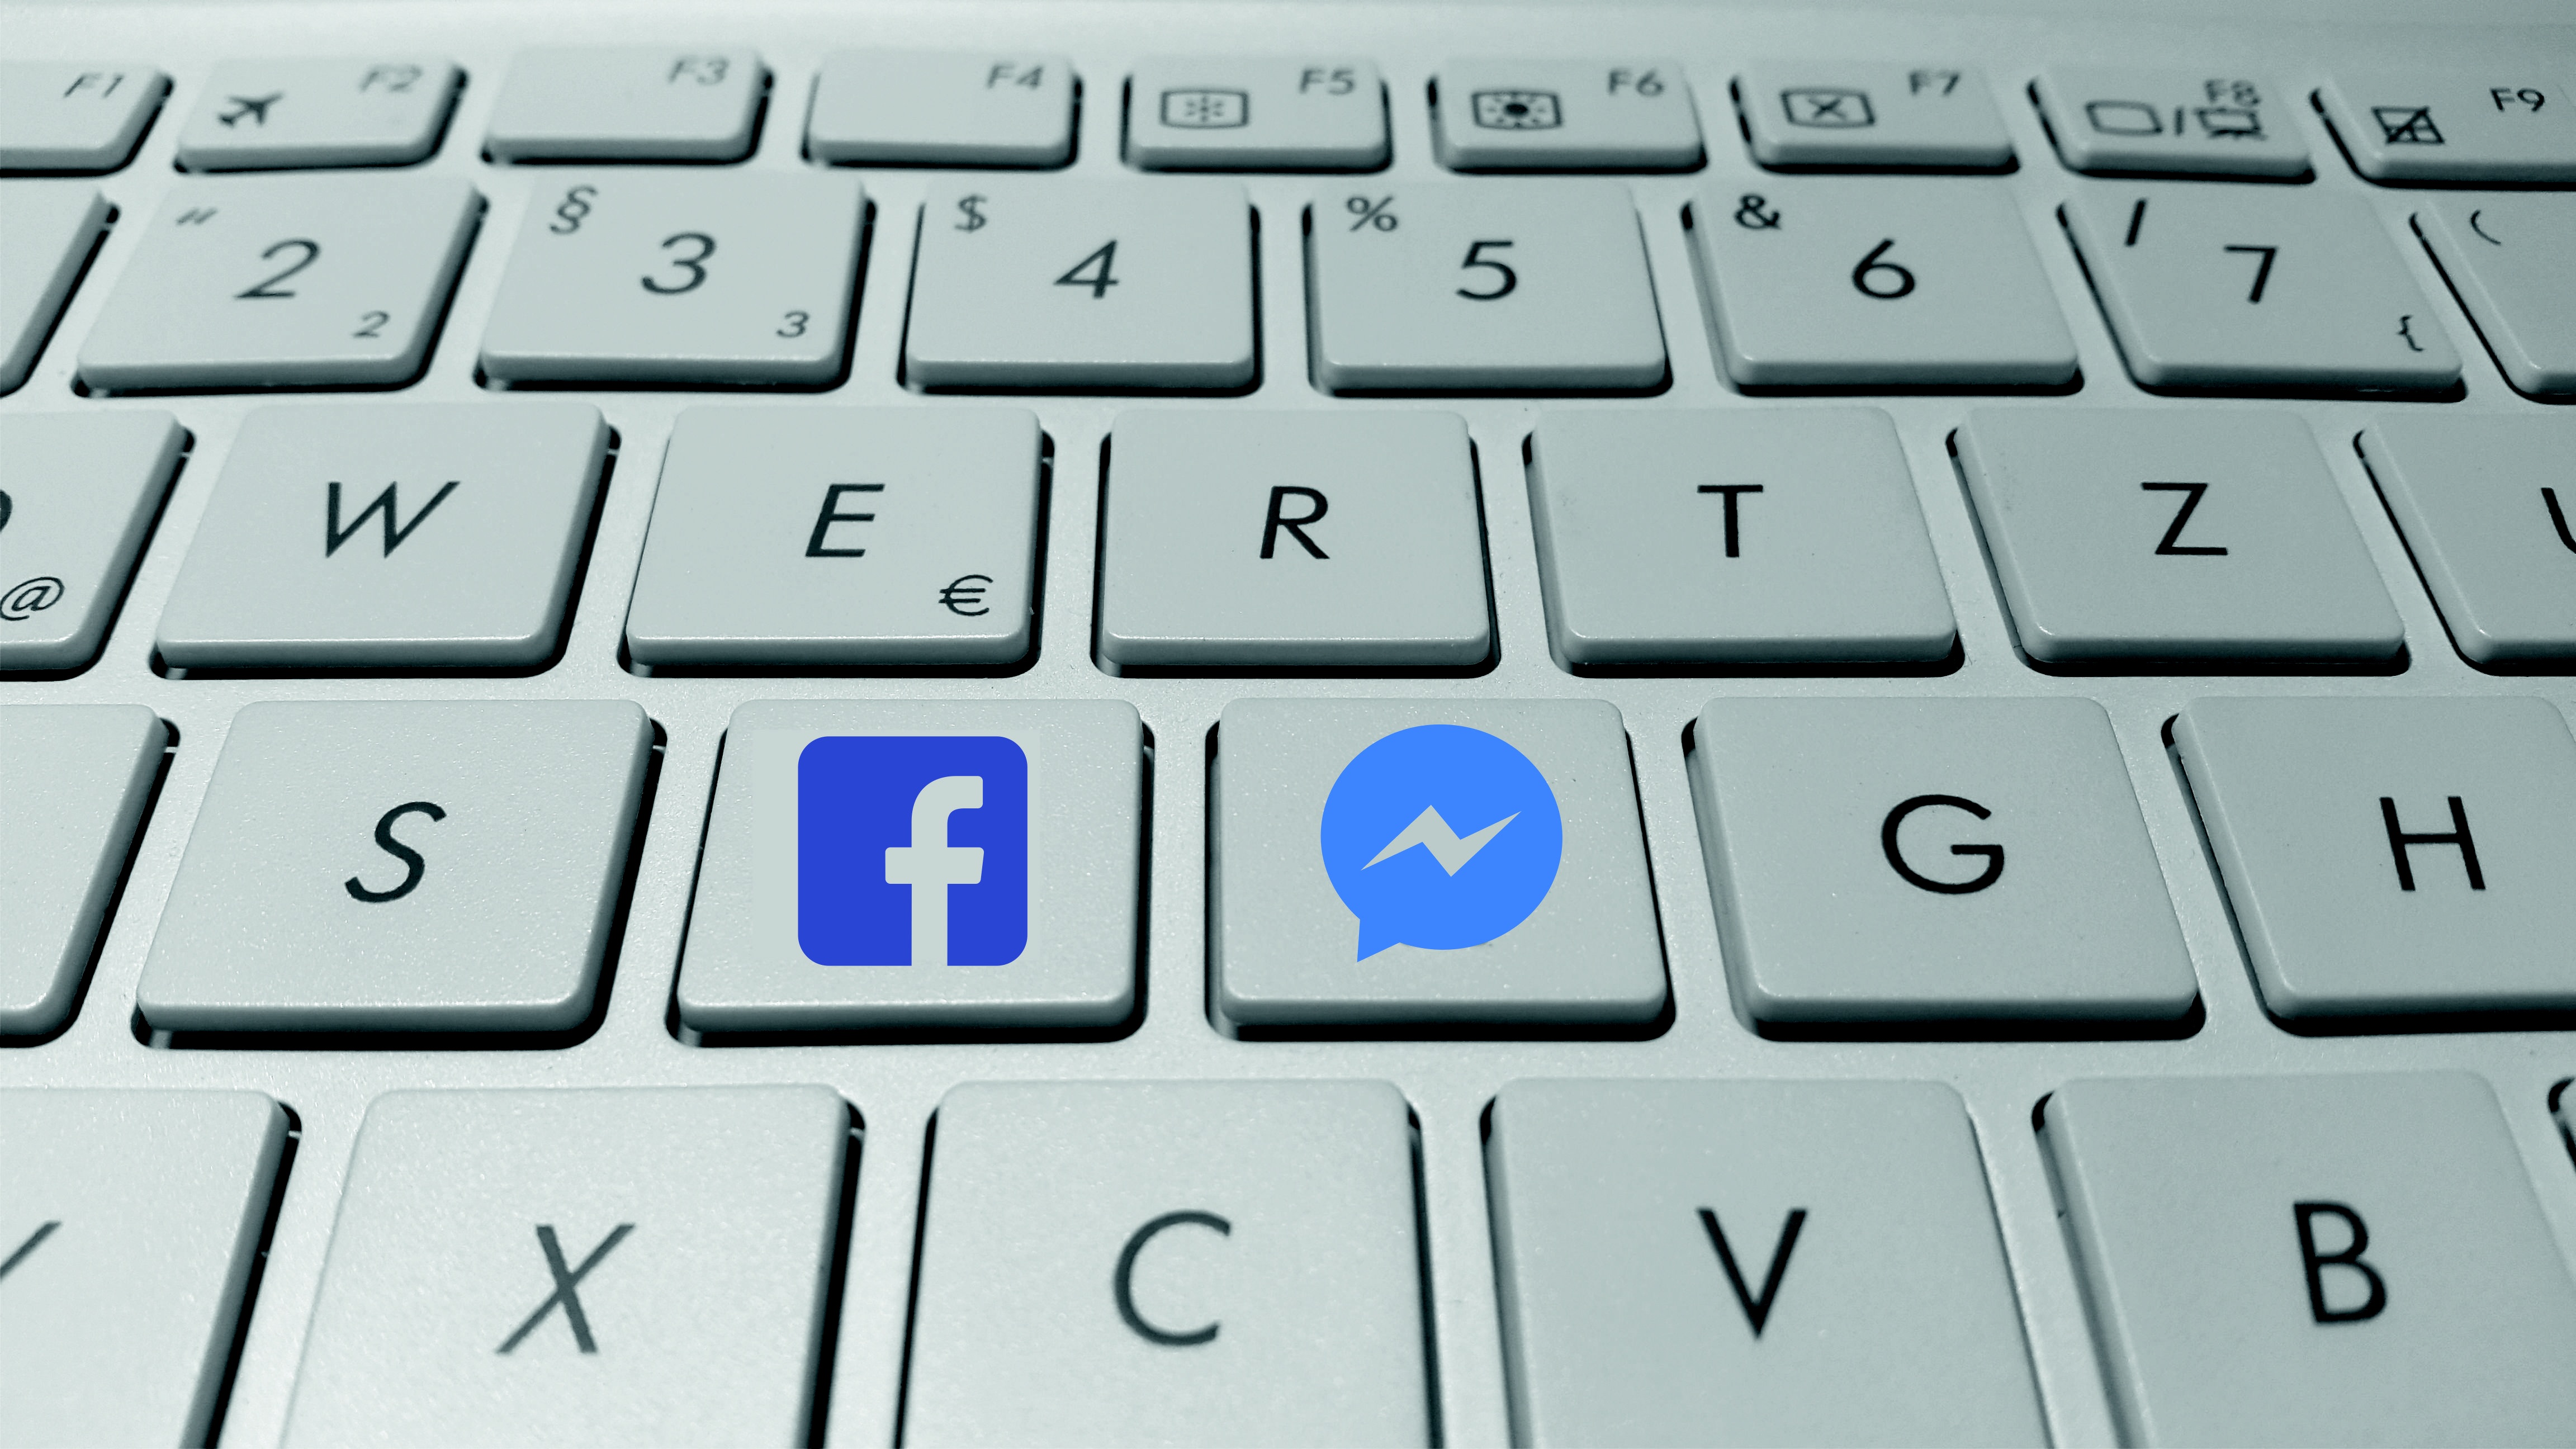
laptop, computer, keyboard, technology, number, social media, messenger, font, electronics, facebook, buttons, multimedia, icons, data, computer keyboard, electronic device, musical keyboard, electronic keyboard, laptop replacement keyboard, alphabets, facebook messenger